Walter Irving Badger

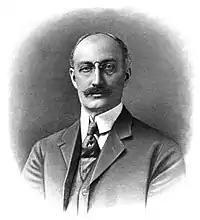

Walter Irving Badger (January 15, 1859 – March 17, 1926) was an American football player and lawyer.